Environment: real
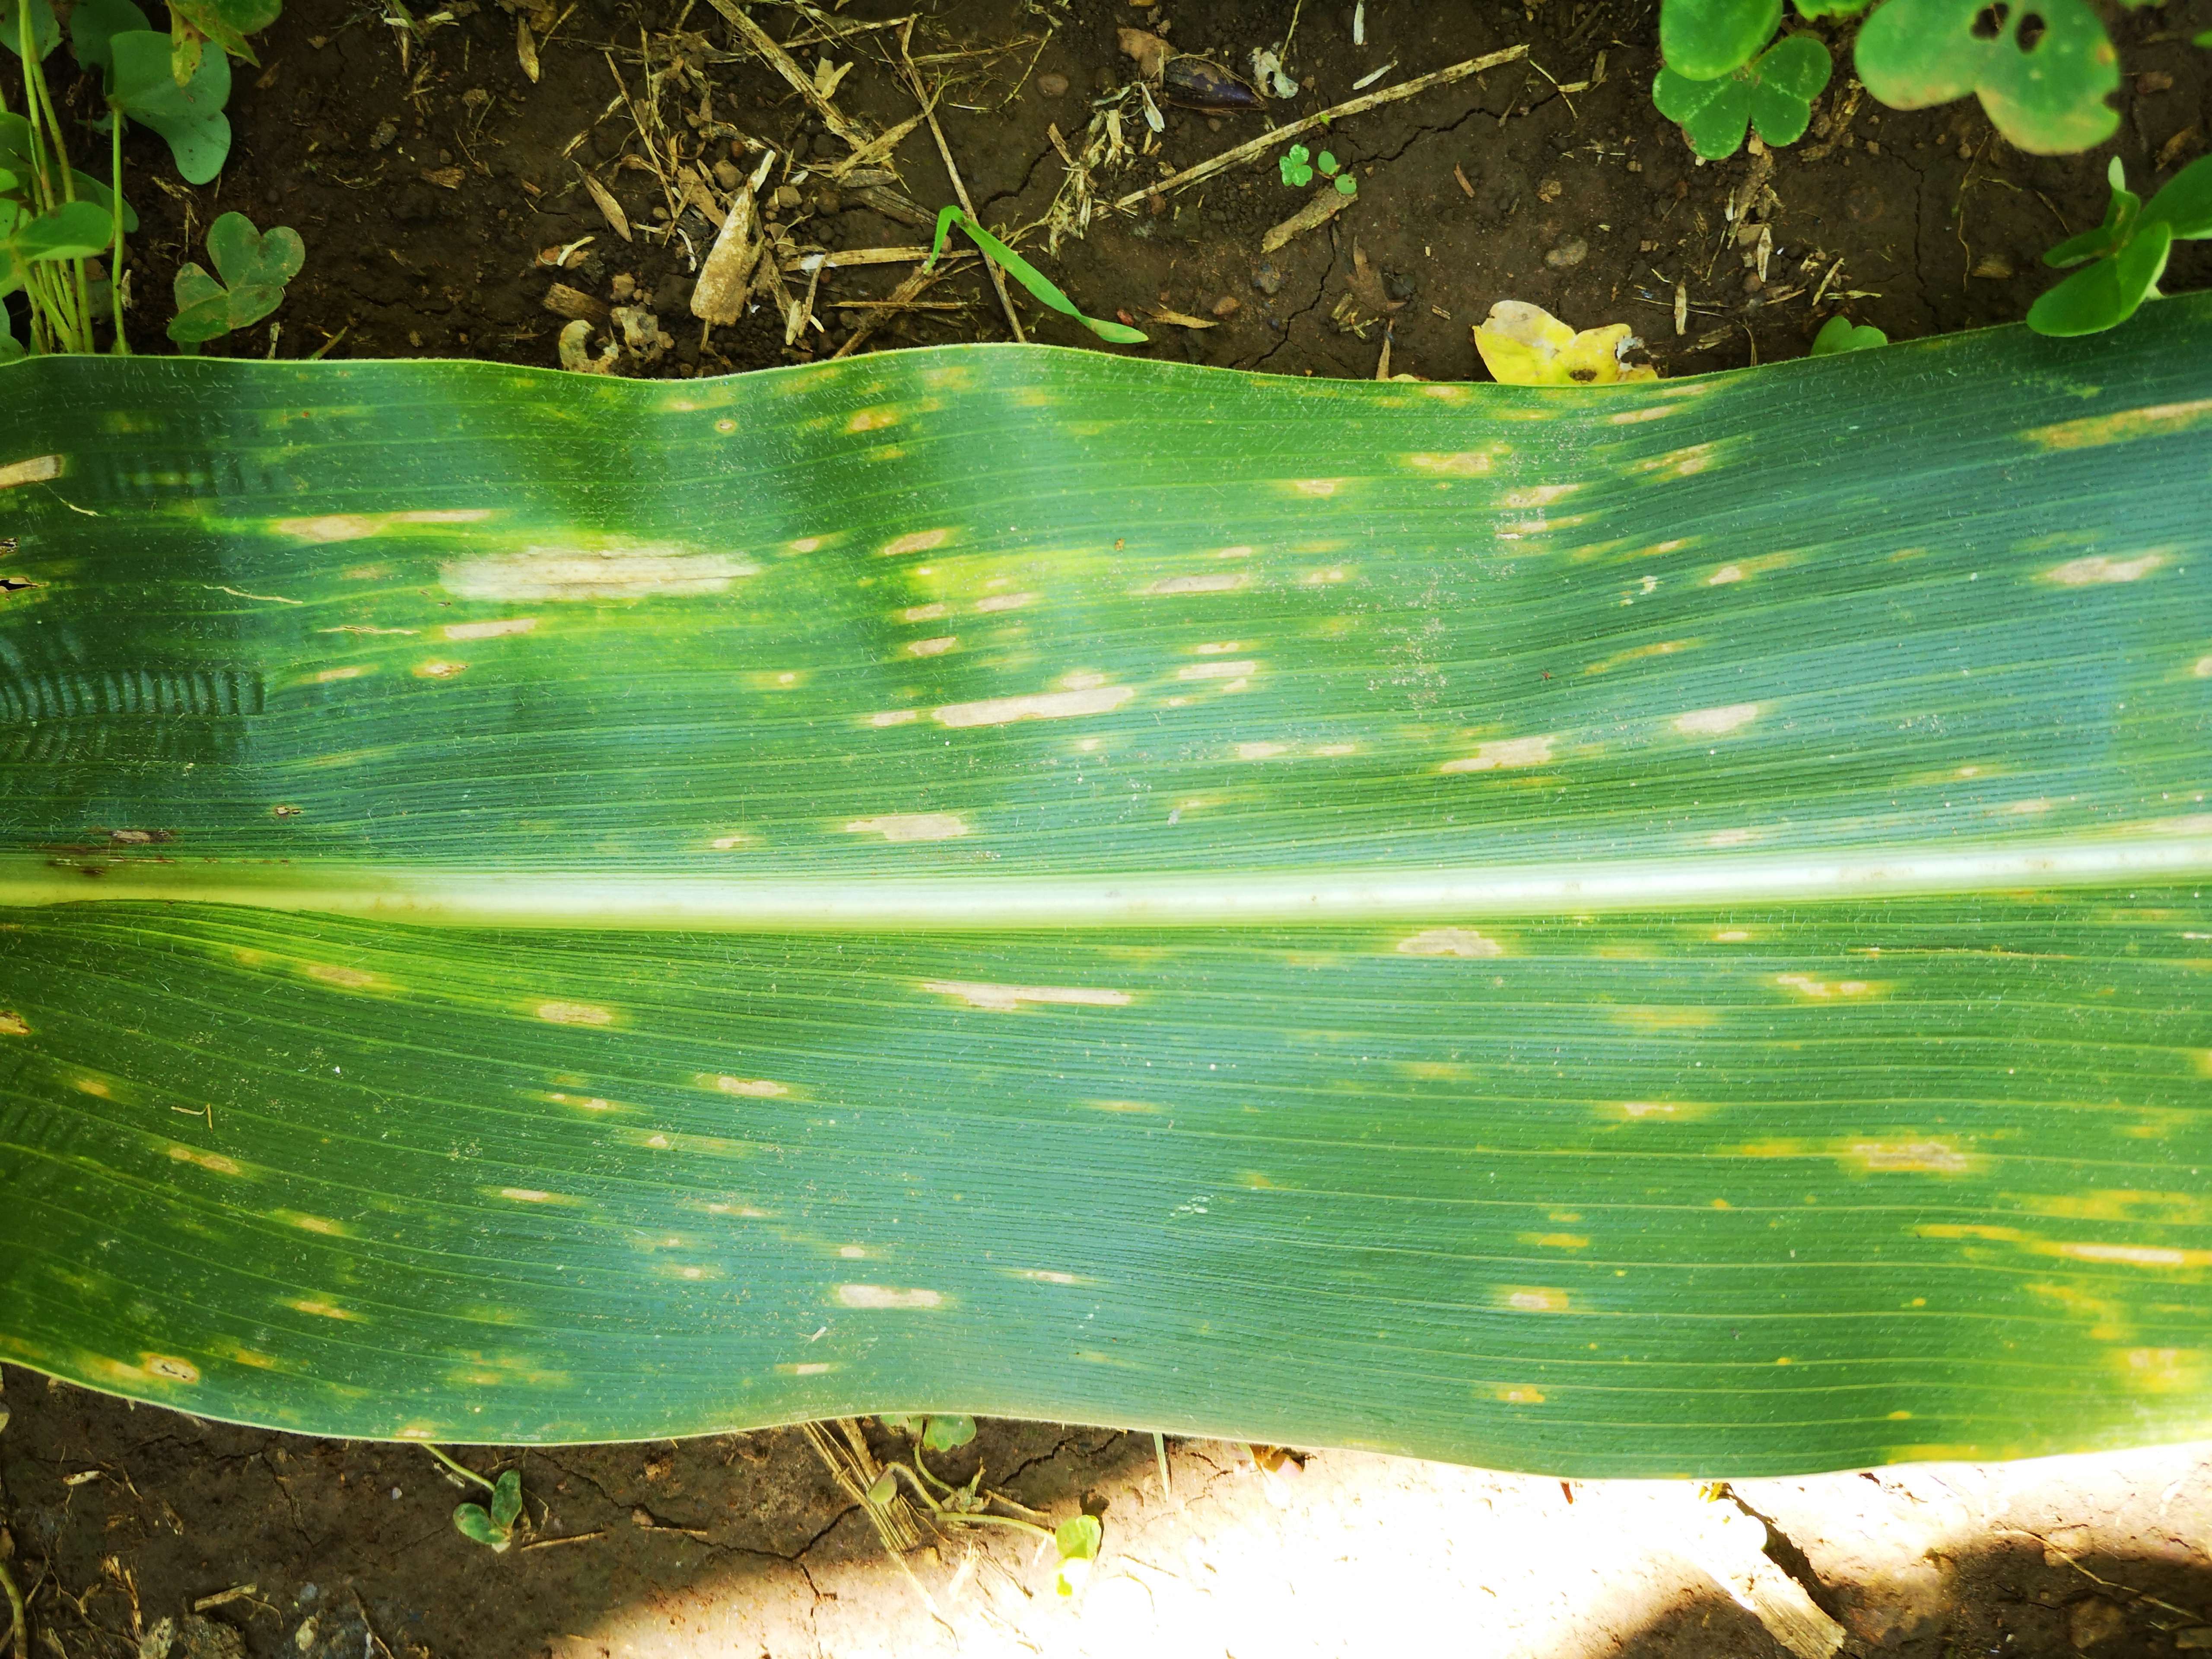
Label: gray_leaf_spot